French Resistance

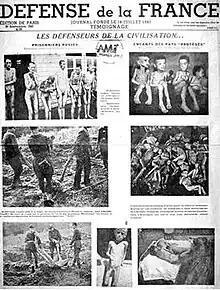
The 30 September 1943 issue of the Resistance newspaper, "Défense de la France"

The Vichy régime had legal authority in both the north of France, which was occupied by the German Wehrmacht; and the southern "free zone", where the régime's administrative center, Vichy, was located. Vichy voluntarily and willfully collaborated with Nazi Germany and adopted a policy of persecution towards Jews, demonstrated by the passage of antisemitic legislation as early as October 1940. The law on the status of Jews, which legally redefined French Jews as a non-French underclass, deprived them of citizenship. According to Philippe Pétain's chief of staff, "Germany was not at the origin of the anti-Jewish legislation of Vichy. That legislation was spontaneous and autonomous." The laws led to confiscations of property, arrests, and deportations to concentration camps. As a result of the fate promised them by Vichy and the Germans, Jews were over-represented at all levels of the French Resistance. Studies show that although Jews in France constituted only one percent of the French population, they comprised ≈15–20 percent of the Resistance. Among these were many Jewish émigrés, such as Hungarian artists and writers.